Heller (coin)

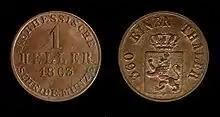
"Hellers", Electorate of Hesse, 1863

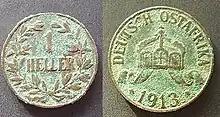
A "heller" from German East-Africa

Mints began producing the coin in the early 13th century, based on a previously produced silver pfennig (Häller Pfennig, sometimes called "Händelheller" for its depiction of a hand on the front face). However, the composition deteriorated over time due to the gradual mixing in copper, which led to them no longer being considered as silver coins. There were red, white, and black Hellers. Beginning in the Middle Ages, it became a symbol of low worth, and a common German byword is ""keinen (roten) Heller wert,"" lit.: not worth a (red) Heller, or "not worth a red cent."